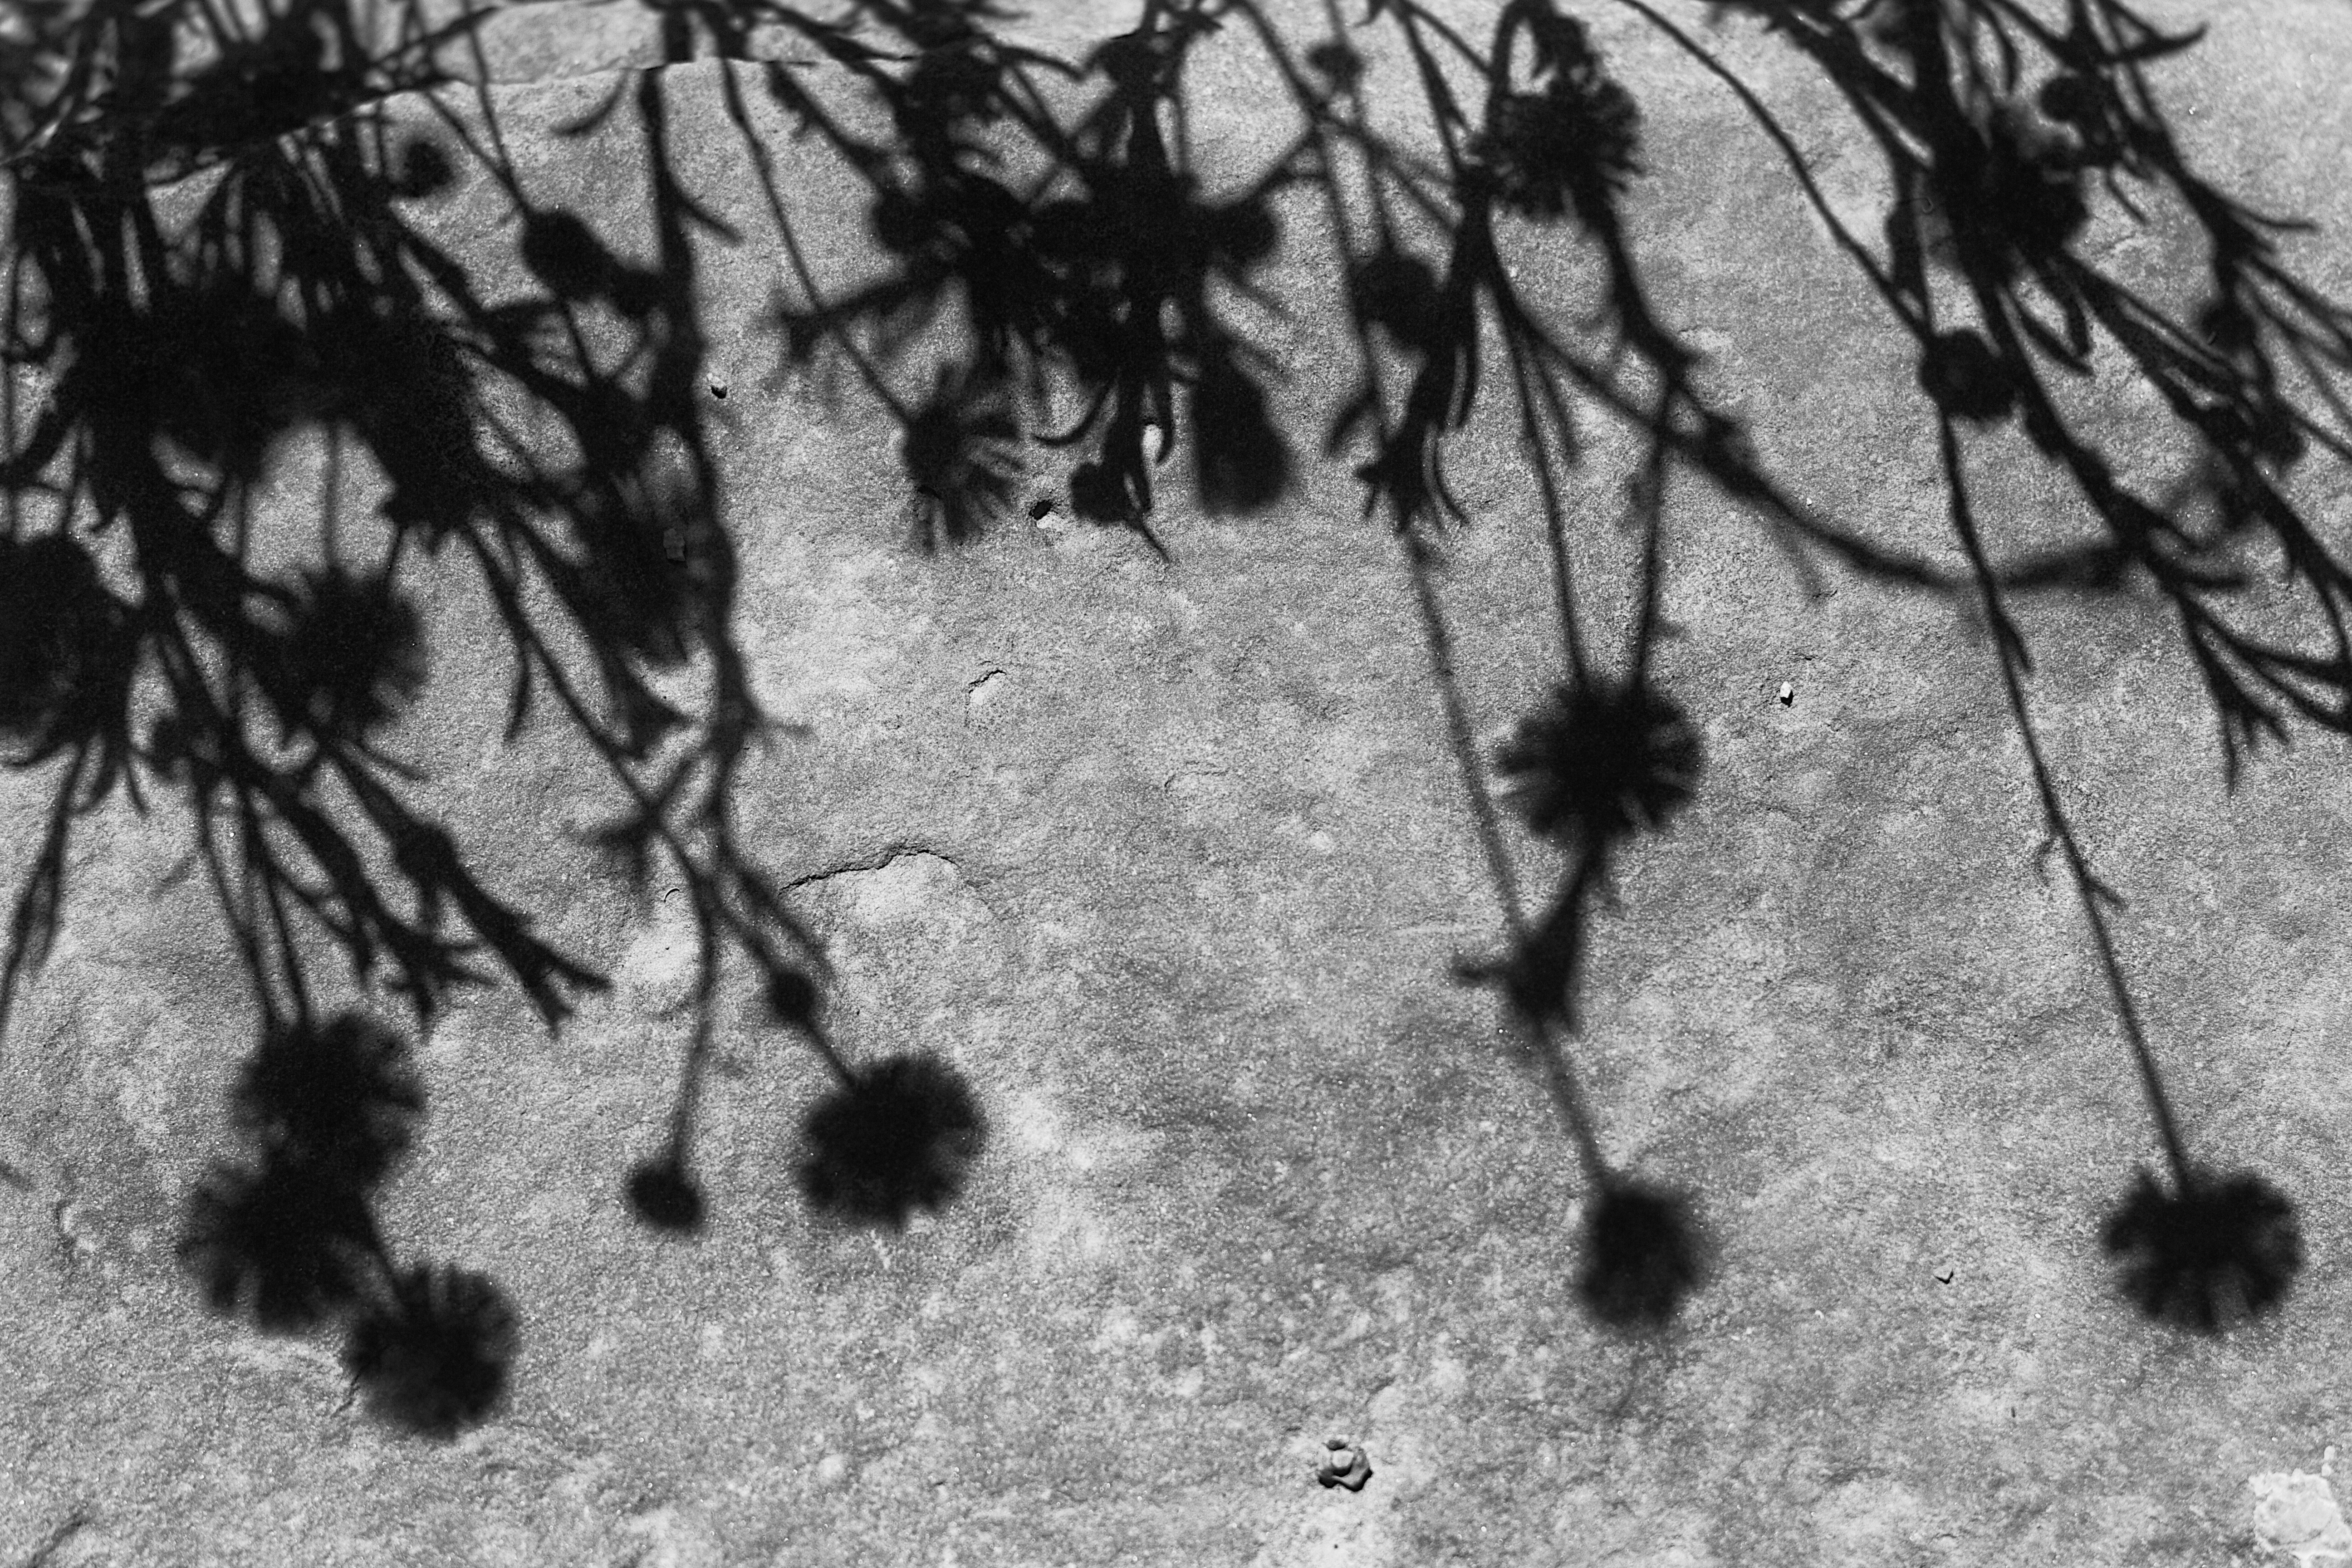
tree, nature, grass, branch, winter, black and white, plant, photography, leaf, flower, soil, monochrome, flora, close up, bw, monochrome photography, woody plant